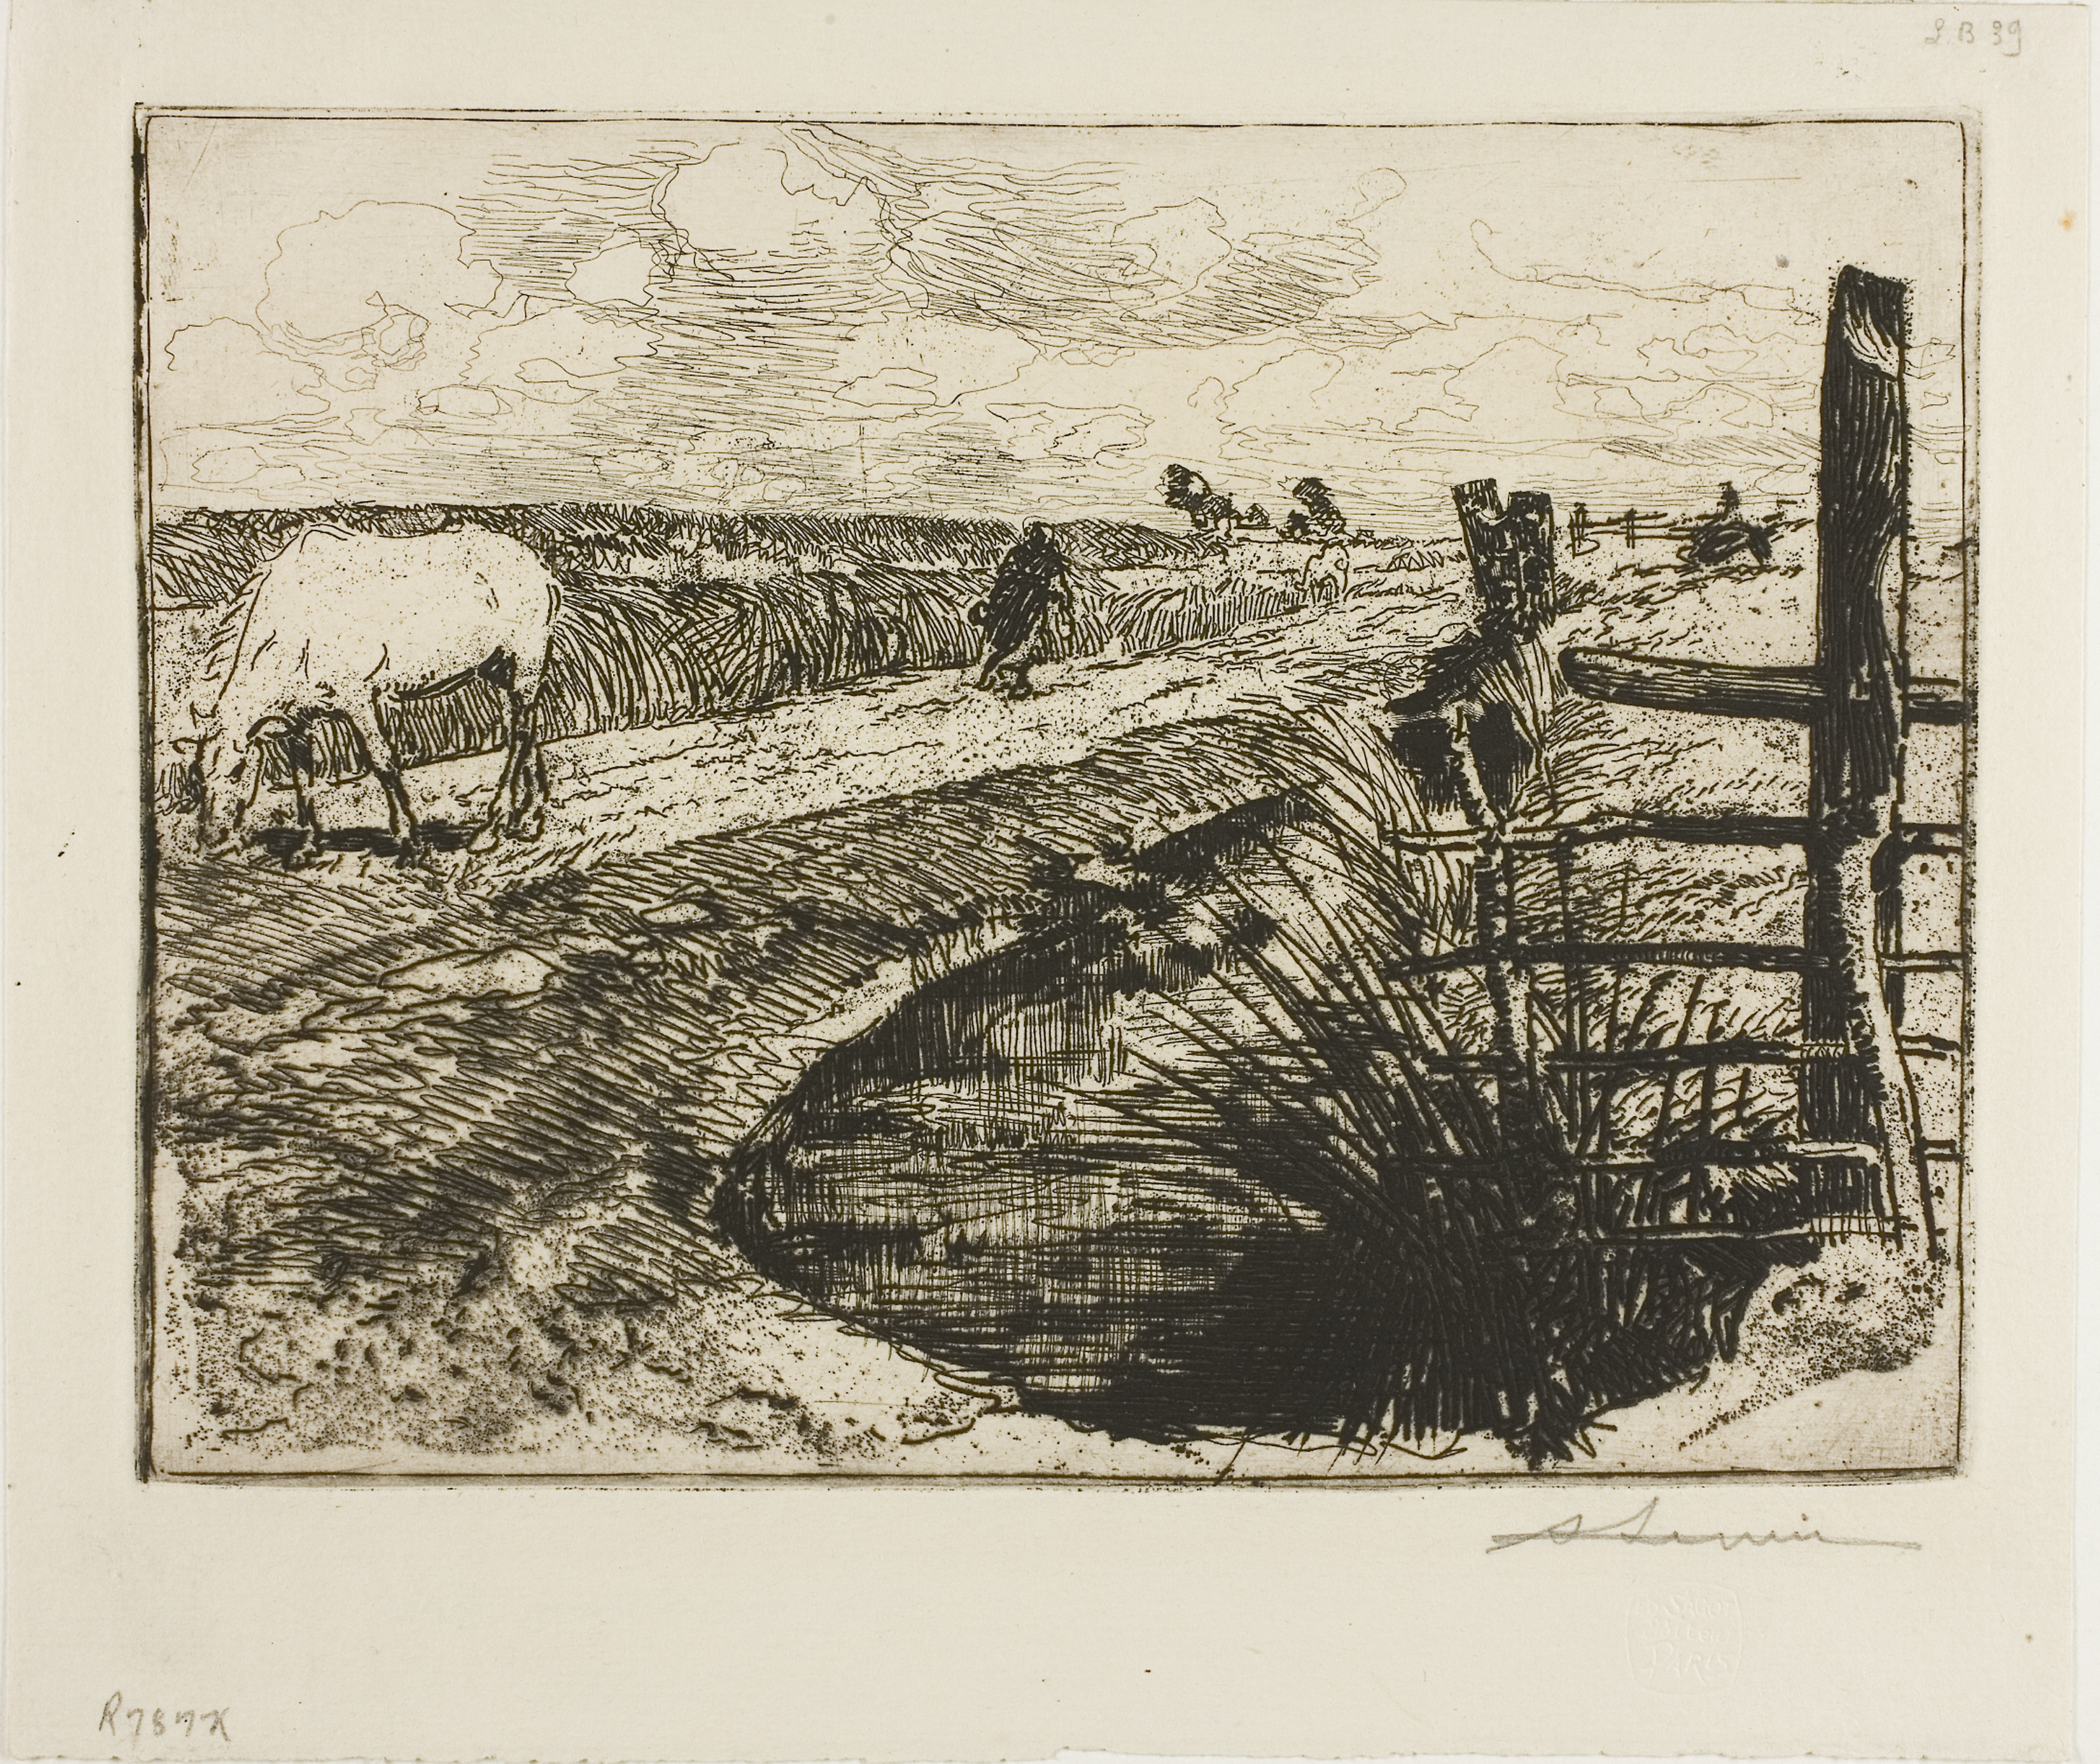
black and white, history, picture frame, art, visual arts, printmaking, drawing, artwork